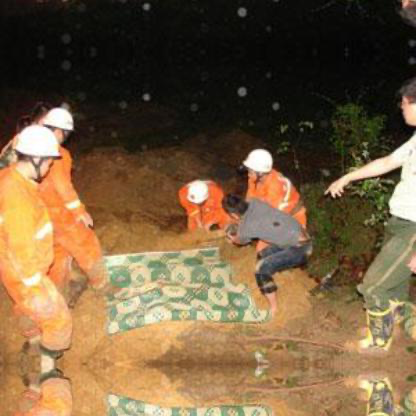
Objects in the image:
label: helmet
label: helmet
label: helmet
label: helmet
label: head
label: head
label: head